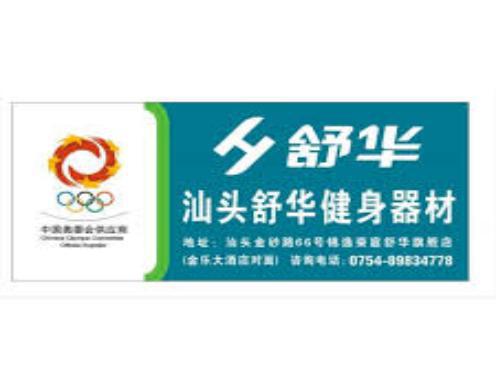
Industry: Sports